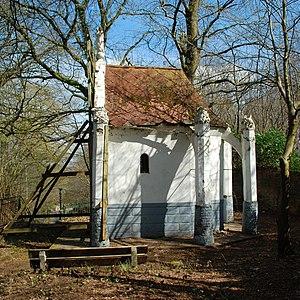
Belgique - Brabant wallon - Limal - Chapelle de Grimohaye
La chapelle de Grimohaye, également appelée chapelle Notre-Dame des Affligés ou chapelle du Loup, est une chapelle baroque située à Limal, section de la commune belge de Wavre, en Brabant wallon.